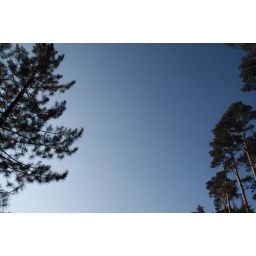
blue blue sky above my room